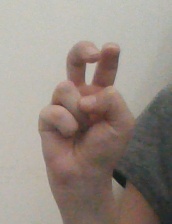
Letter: toot